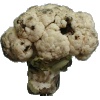
Label: Cauliflower 1